Ragnhild Sælthun Fjørtoft

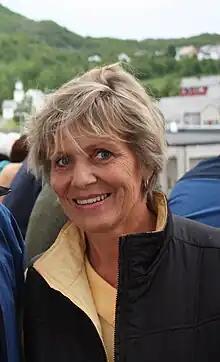
Ragnhild Sælthun Fjørtoft in 2011

Ragnhild Sælthun Fjørtoft (born 9 June 1947) is a Norwegian former television presenter.